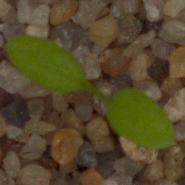
Label: common_chickweed